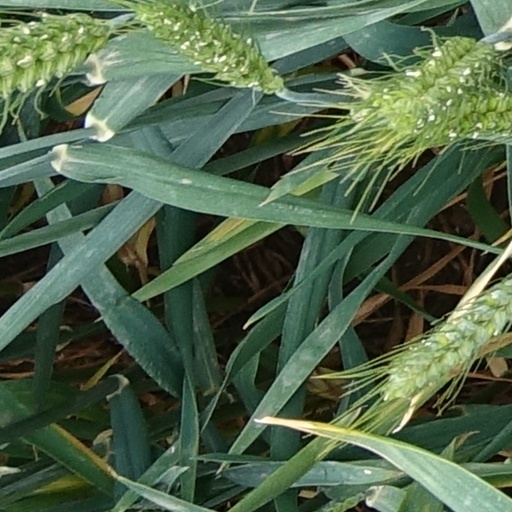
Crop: wheat